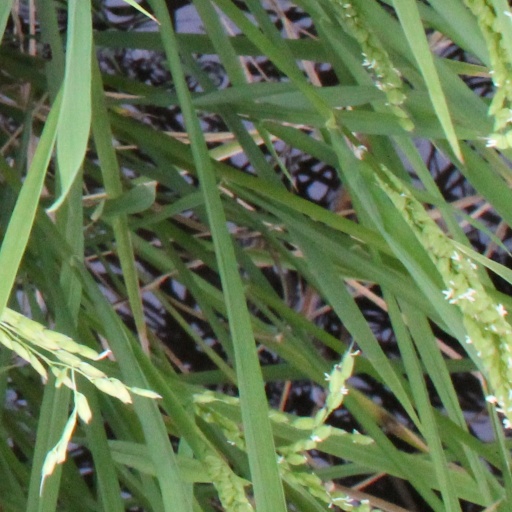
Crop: rice